Padstow Lifeboat Station

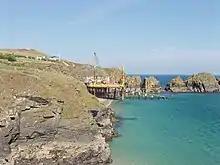
The station construction in 2005

28 silver and 2 bronze RNLI medals have been awarded for services in and around Padstow.